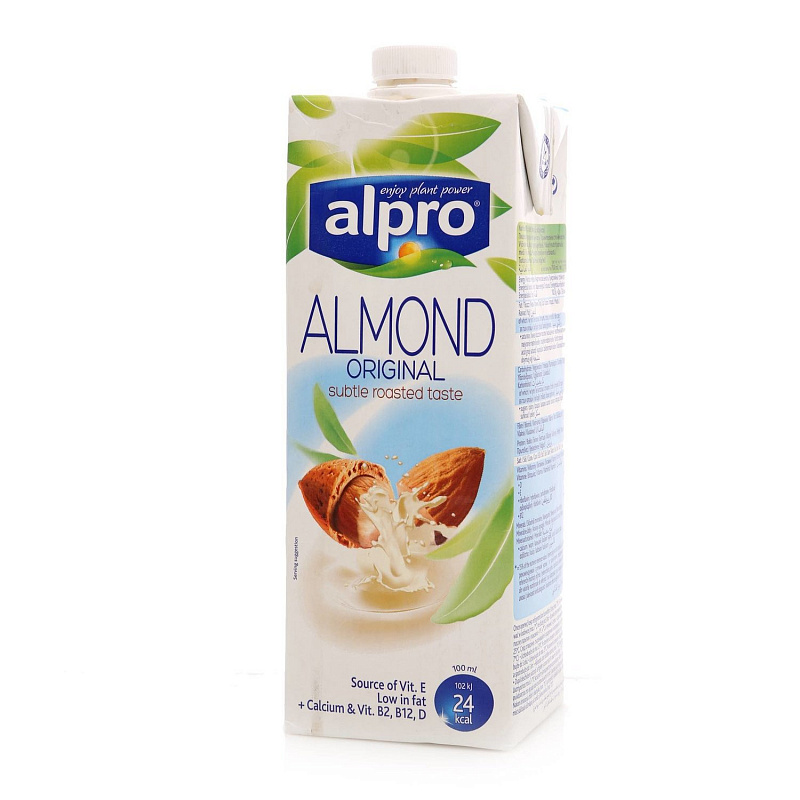
Label: cardboard